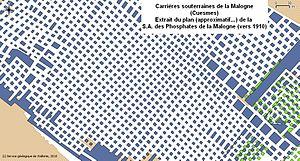
Carrières souterraines de la Malogne (Cuesmes). Extrait d'un plan montrant la méthode d'exploitation par chambres et piliers abandonnés (vers 1910).
Les carrières souterraines de la Malogne sont constituées d'un ensemble d'exploitations contiguës et parfois en communication, dont les principales étaient celles de la S.A. des Phosphates de la Malogne, d'Emile Rolland et de Joseph Mortiau. L'extraction souterraine y a duré de 1877 à 1921/25, avec une faible reprise en 1934.